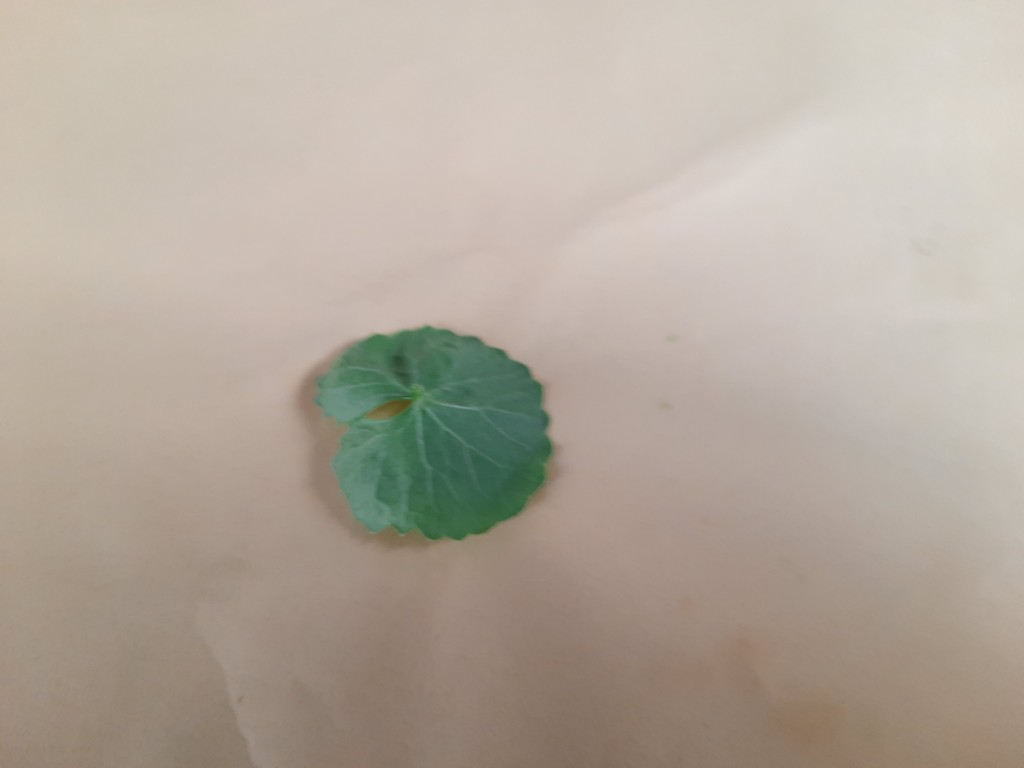
Label: Healthy